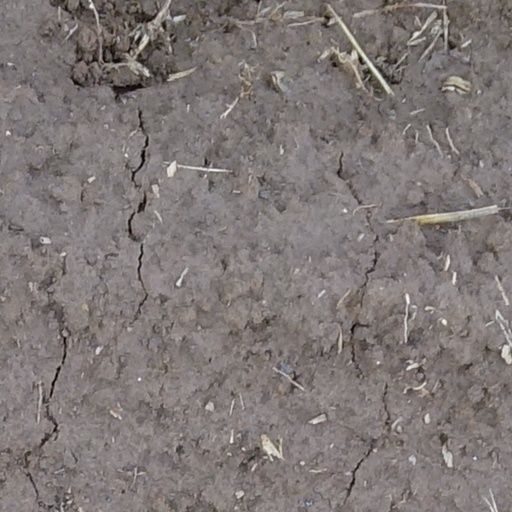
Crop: wheat